Proteus mirabilis

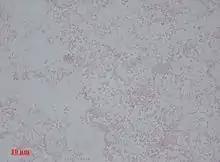
"Proteus mirabilis" appears as Gram-negative rods after Gram staining under bright-field microscopy with 1000 times magnification.

Proteus mirabilis is a Gram-negative, facultatively anaerobic, rod-shaped, nitrate-reducing, indole-negative bacterium. It shows swarming motility and urease activity. "P. mirabilis" causes 90% of all "Proteus" infections in humans. It is widely distributed in soil and water. "Proteus mirabilis" can migrate across the surface of solid media or devices using a type of cooperative group motility called swarming. "Proteus mirabilis" is most frequently associated with infections of the urinary tract, especially in complicated or catheter-associated urinary tract infections.